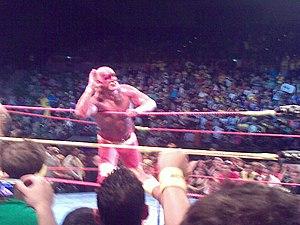
Terry Gene Bollea, plus connu sous le nom d'Hulk Hogan, est un catcheur, acteur et musicien américain. Il travaille actuellement à la World Wrestling Federation\Entertainment en tant qu'ambassadeur.